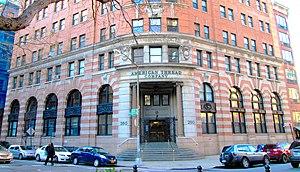
L'American Thread Building est un bâtiment historique situé au 260 West Broadway, au coin de Beach Street, dans le quartier Tribeca du sud de Manhattan, à New York. Le bâtiment de onze étages a été conçu dans le style néo-Renaissance par l'architecte William B. Tubby et construit en 1896. Il était à l'origine connu sous le nom de Wool Exchange Building et appartenait à la Wool Warehouse Company. L'entreprise de laine n'a pas réussi et le bâtiment a été acquis par l'American Thread Company en 1907 et a été rénové et converti en lofts de vie / de travail en 1981.